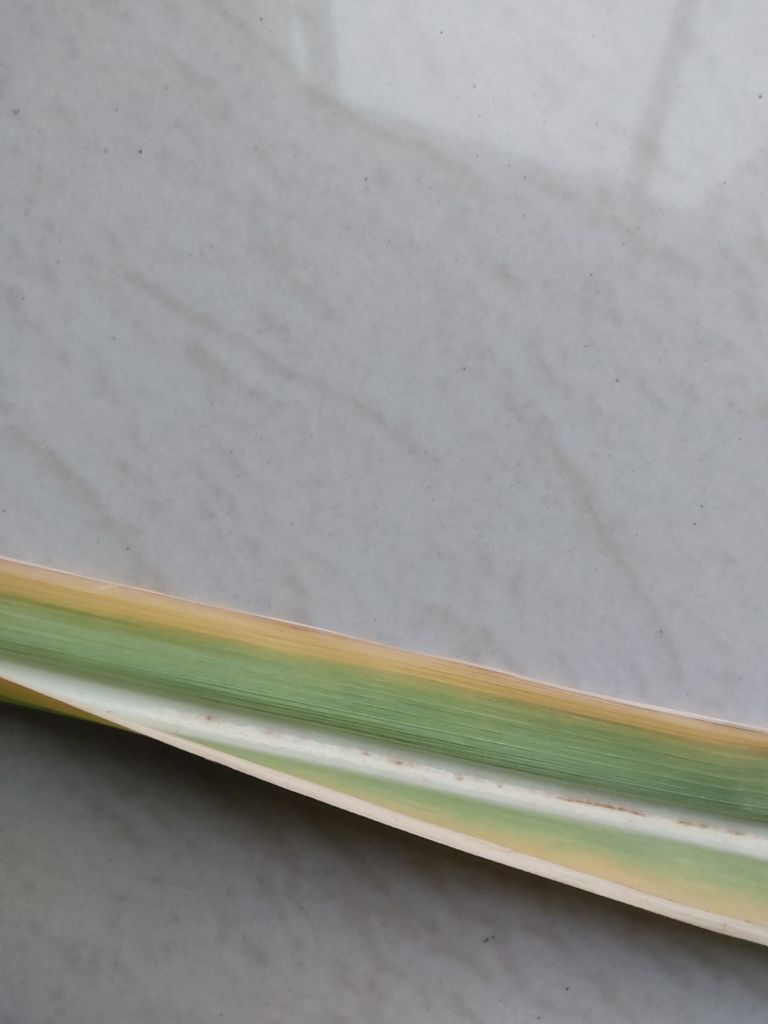
Label: Brown Spot